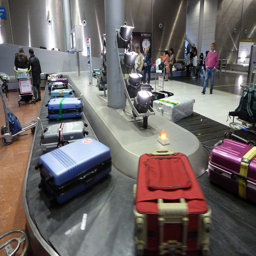
A bunch of luggage is seen going around a carousel.
People standing around the belt waiting for their luggage
Luggage on a carousel at the airport awaiting claim
a man waits as luggage is traveling on a conveyer belt
a bunch of luggage going around on a conveyor belt